Luz Leskowitz

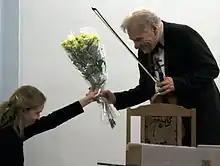
Leskowitz after a concert in Moscow (2012)

Luz Leskowitz (born 7 August 1943) is an Austrian violinist, founder of the Salzburg Soloists music ensemble. He is the owner of the ex-Prihoda Stradivarius violin made in 1707.